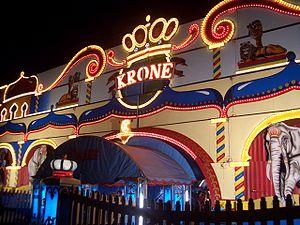
Le Circus Krone est un cirque allemand, le plus grand d'Europe. Il s'agit d'une entreprise familiale traditionnelle, qui a été fondée en 1905 dans le Harz par Carl Krone sous le nom de « Circus Charles » à partir d'une ménagerie. Ensuite, la direction du cirque fut assurée par sa fille Frieda Sembach-Krone dont le mari est Carl Sembach-Krone.